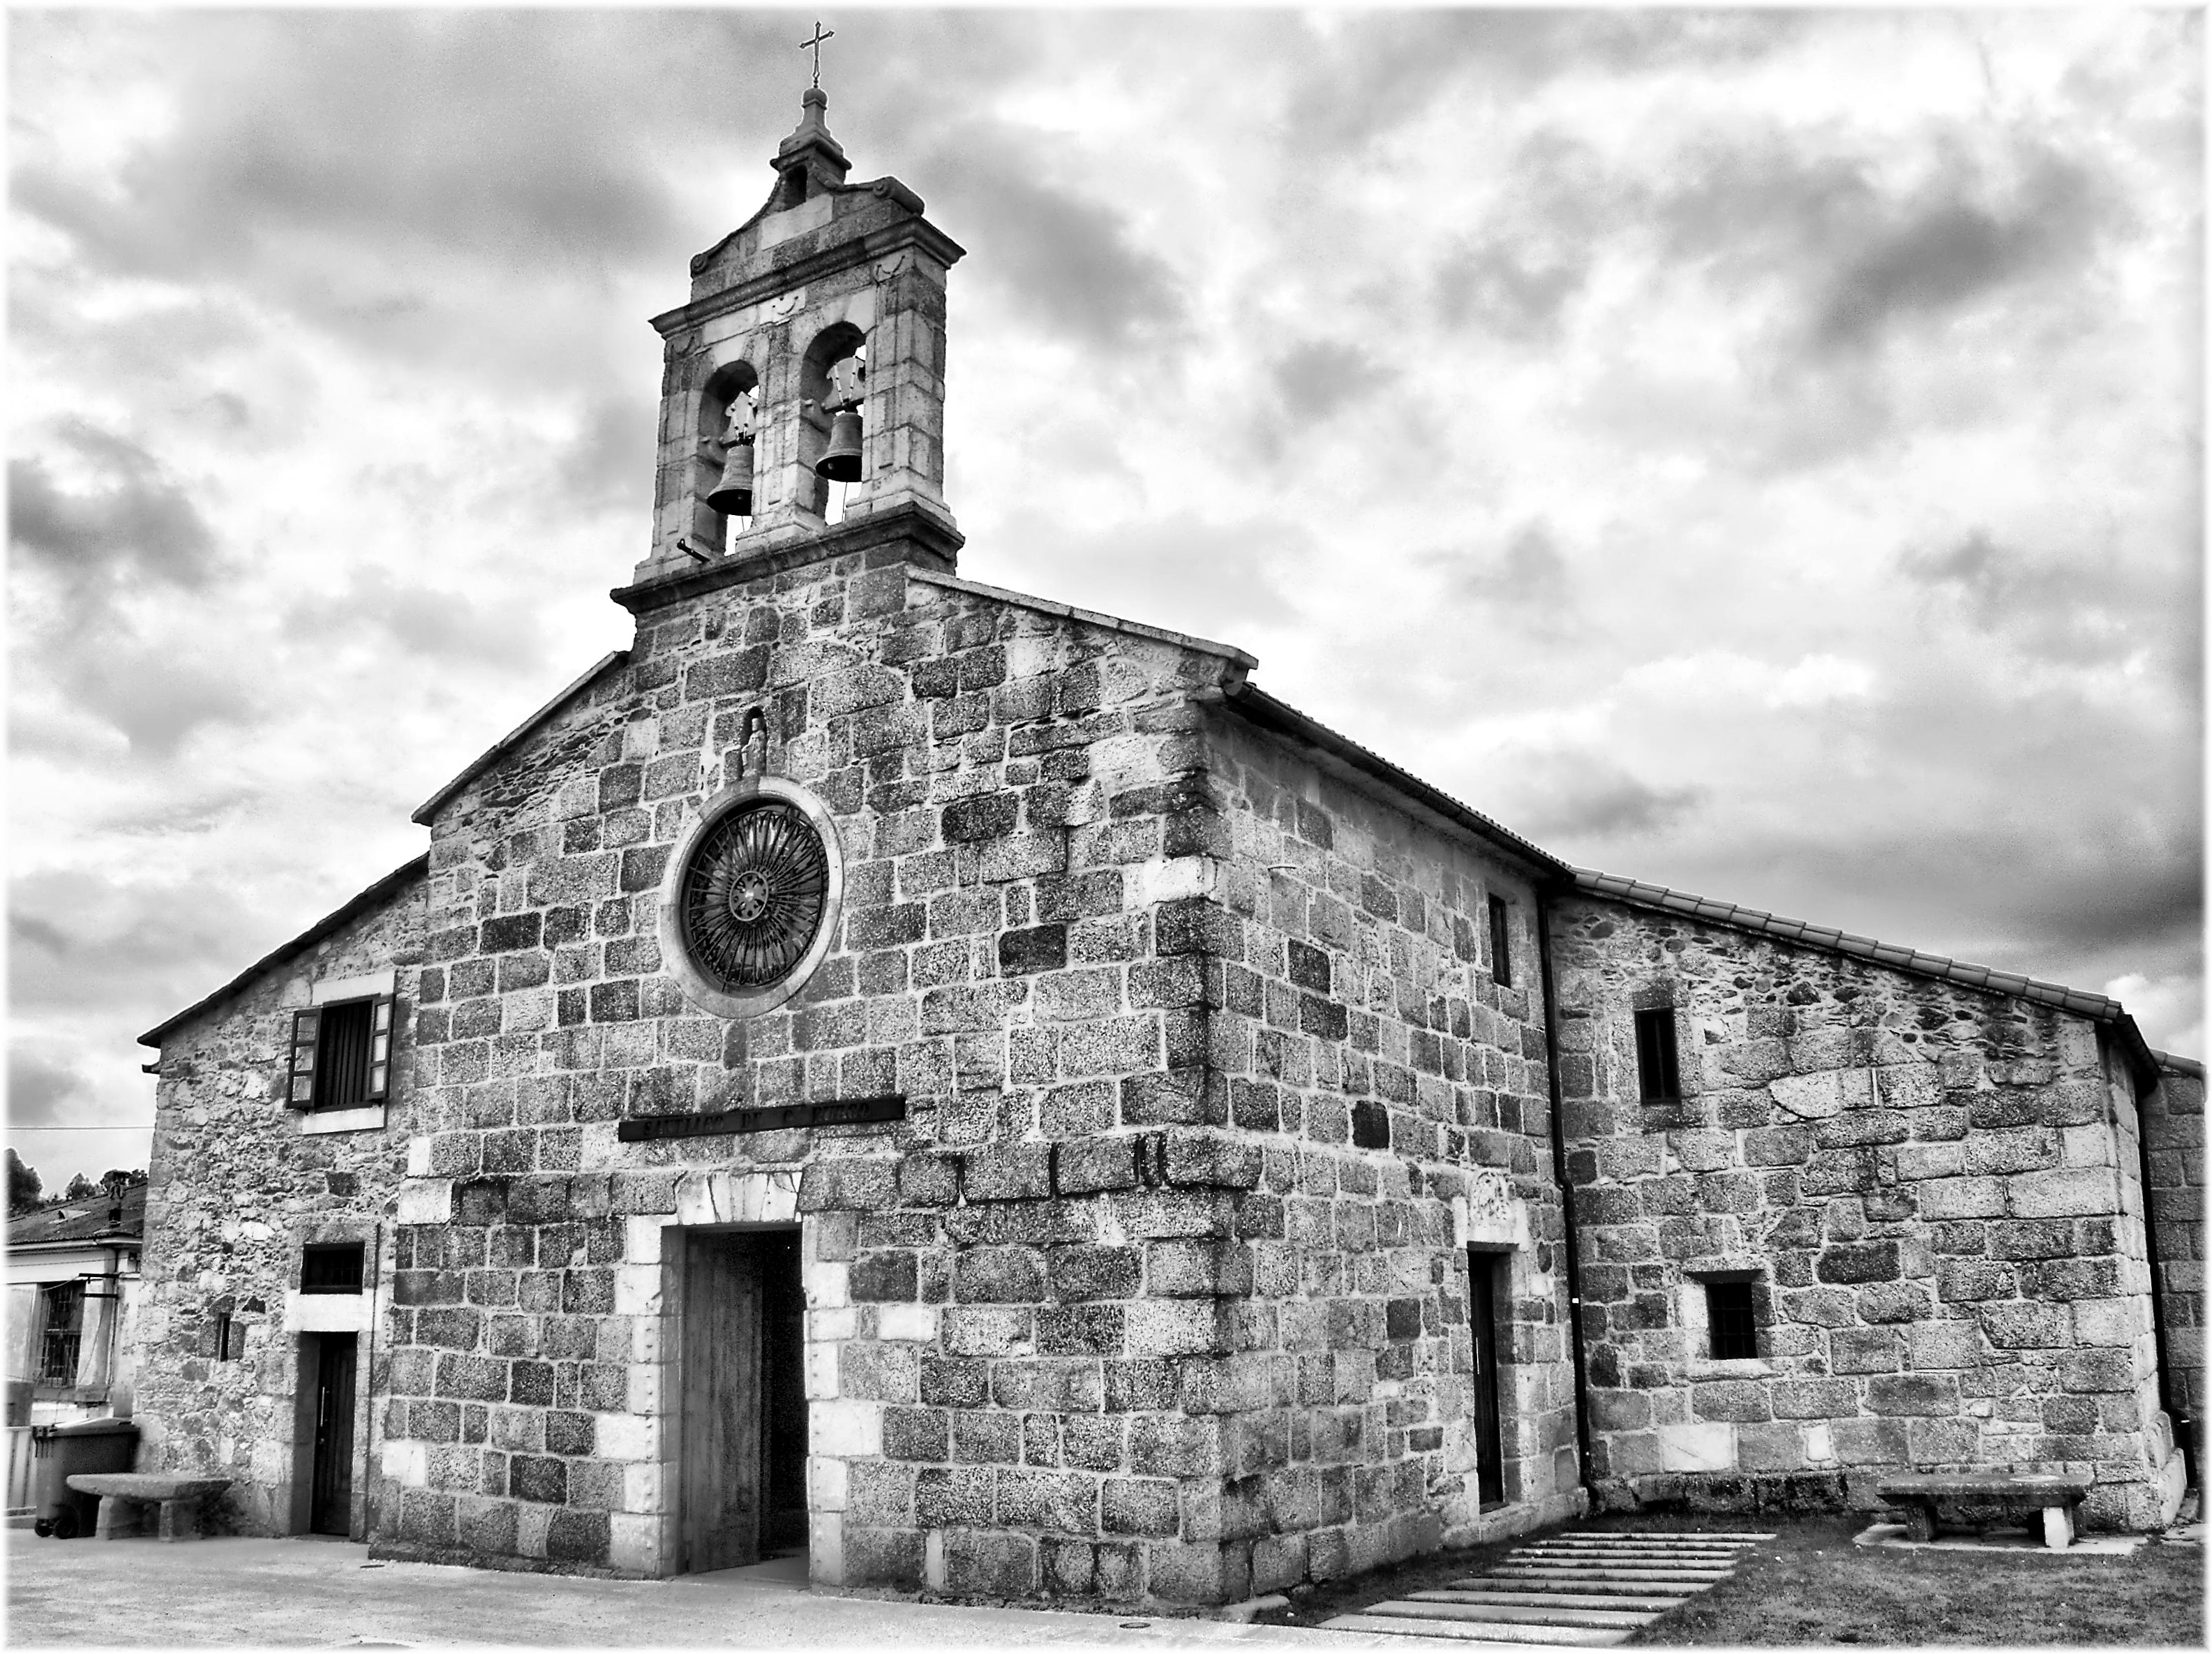
black and white, house, building, europe, tower, church, chapel, monochrome, place of worship, bw, spain, espagne, monastery, arquitectura, europa, iglesia, galicia, piedra, history, romanico, blancoynegro, mygearandme, pedra, bn, espana, monocromo, galiza, igrexa, galice, arquitecture, iglesias, igrexas, brancoenegro, culleredo, lacoruna, acoru a, coru a, provinciacoru a, monochrome photography